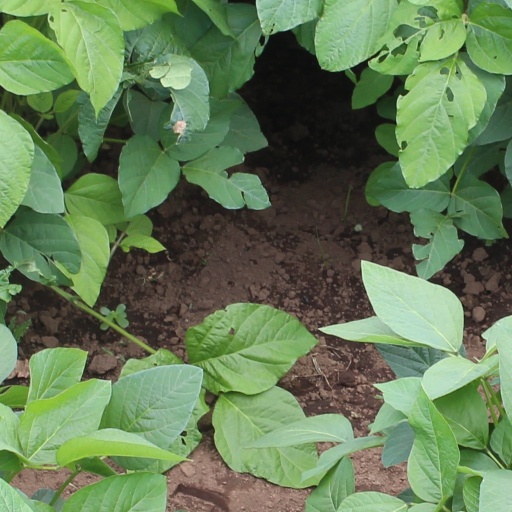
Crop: soybean